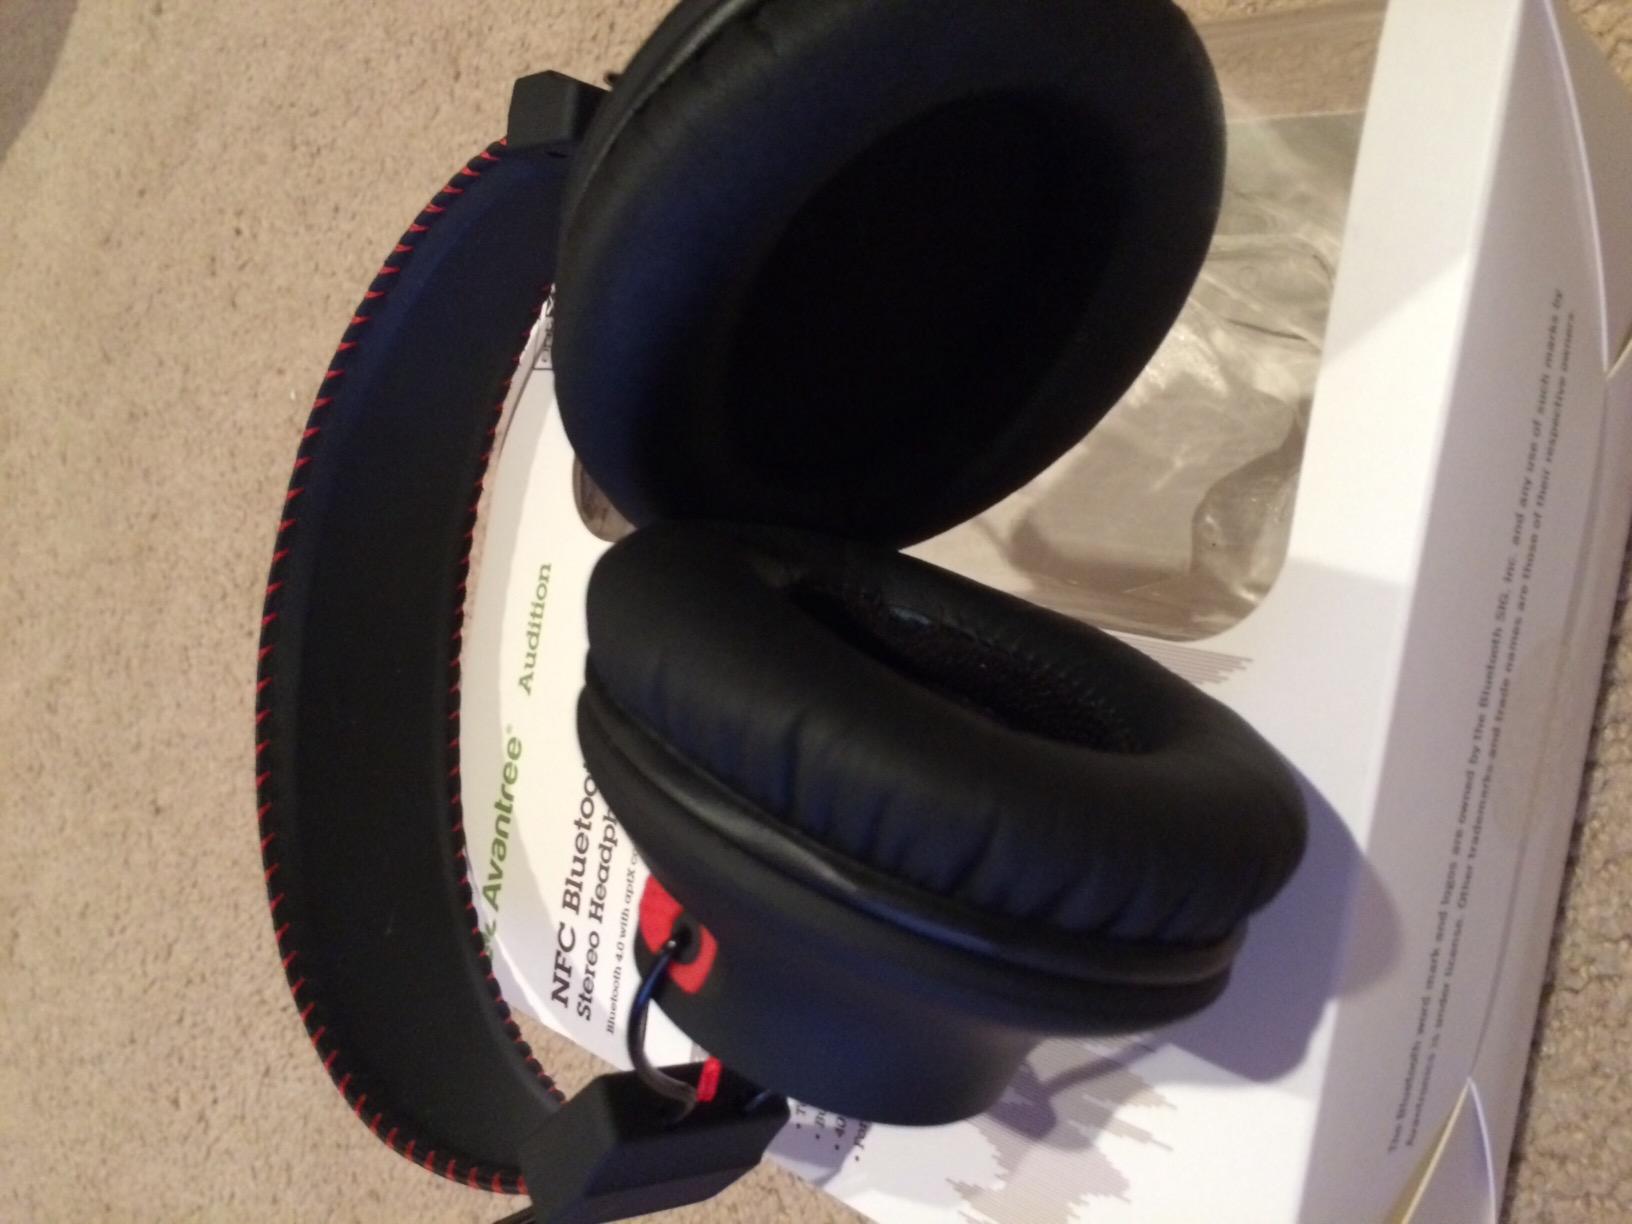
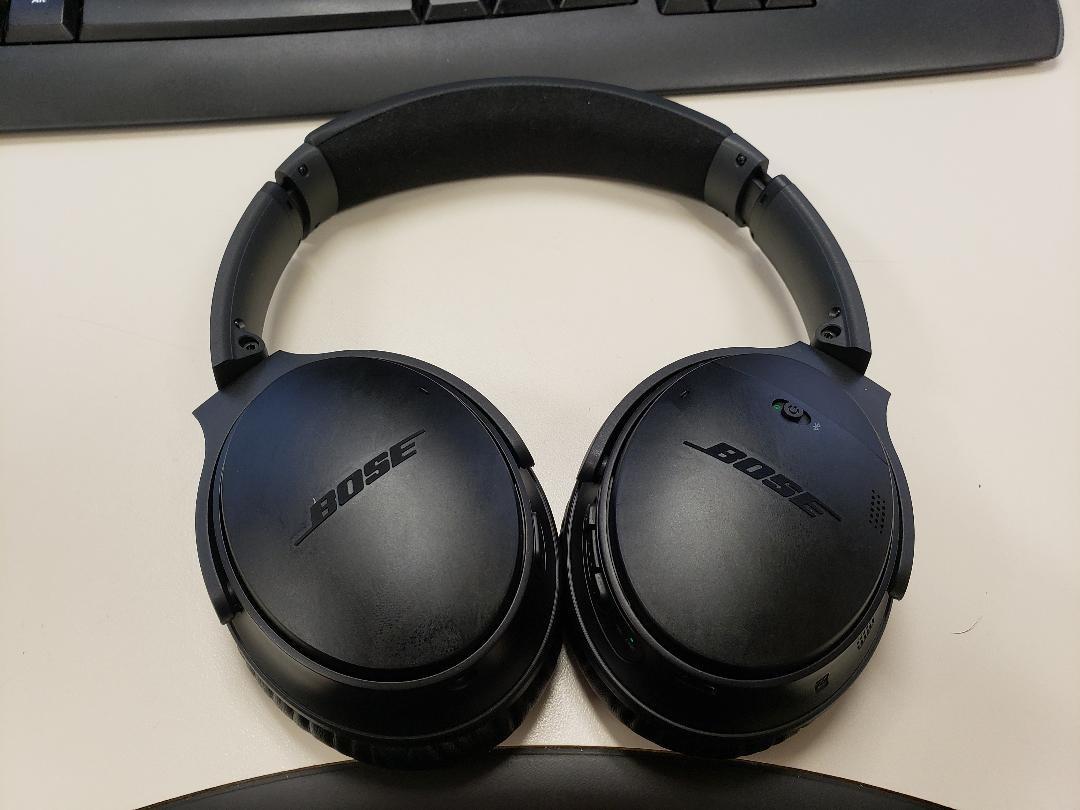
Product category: headphones
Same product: no